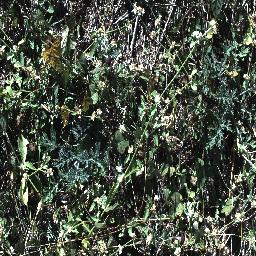
Label: parthenium